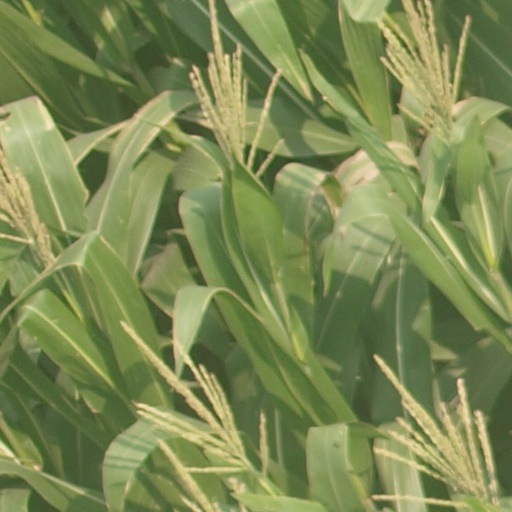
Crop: maize; corn